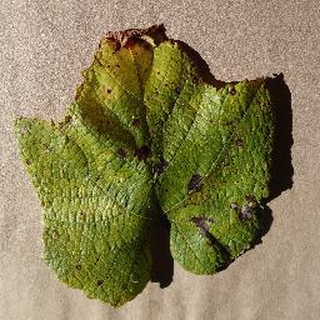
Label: grape_leaf_blight